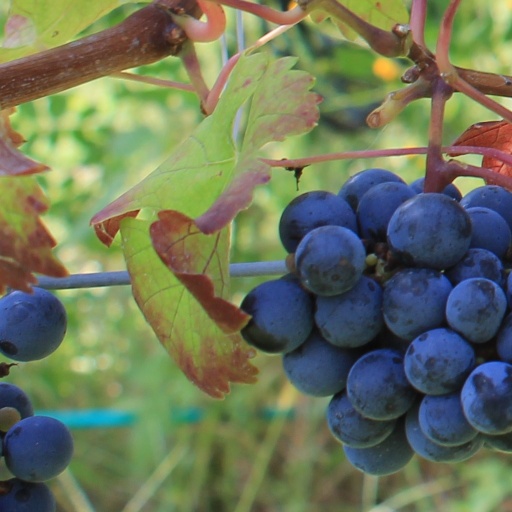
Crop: grape